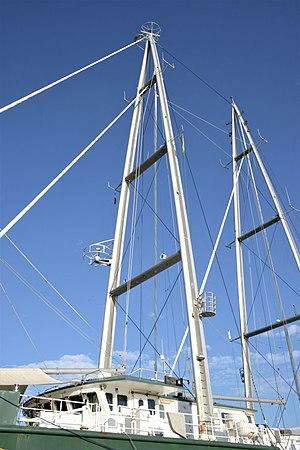
La mâture du «